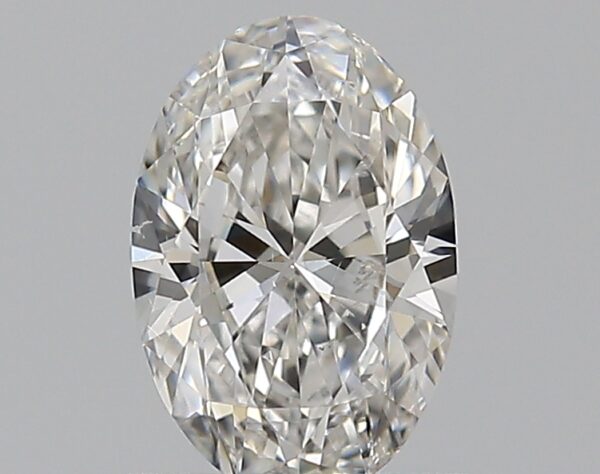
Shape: oval
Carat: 0.7
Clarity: SI1
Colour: H
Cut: EX
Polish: EX
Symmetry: VG
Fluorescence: N
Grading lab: GIA
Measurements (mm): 7.18 x 4.83 x 2.95